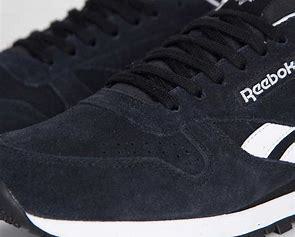
Brand: Reebok
Model: Cl Lthr